Geoffrey Cator

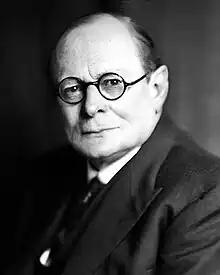
Cator in c.1939

Sir Geoffrey Edmund Cator (14 August 1884 – 21 April 1973) was a British administrator in the Malayan Civil Service.